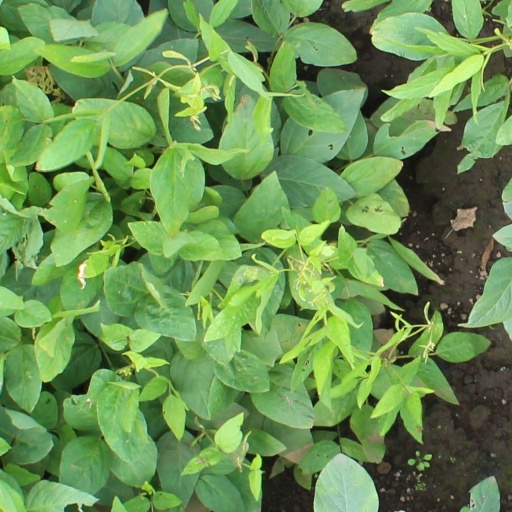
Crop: soybean